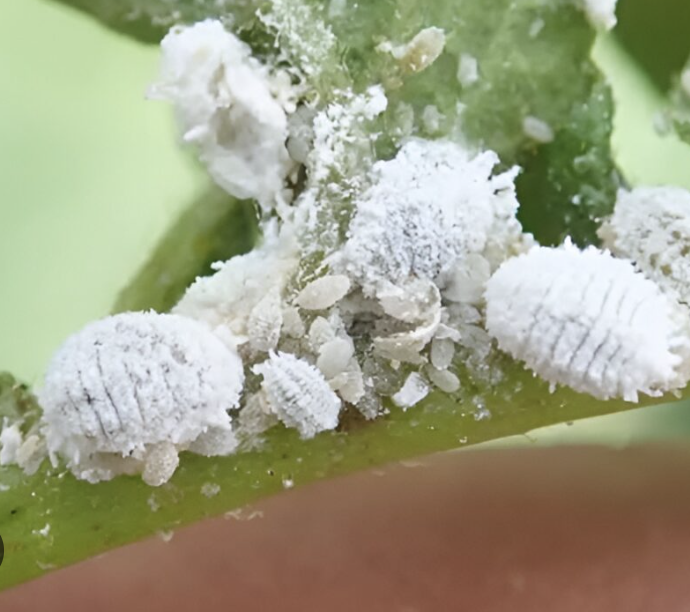
Label: mealybug_infestation